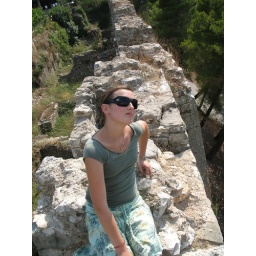
Katie sitting on old castle wall in Tepelena